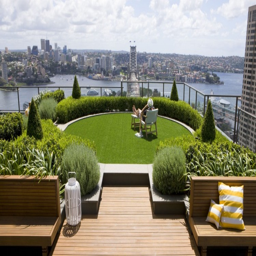
the rooftop garden of the building .